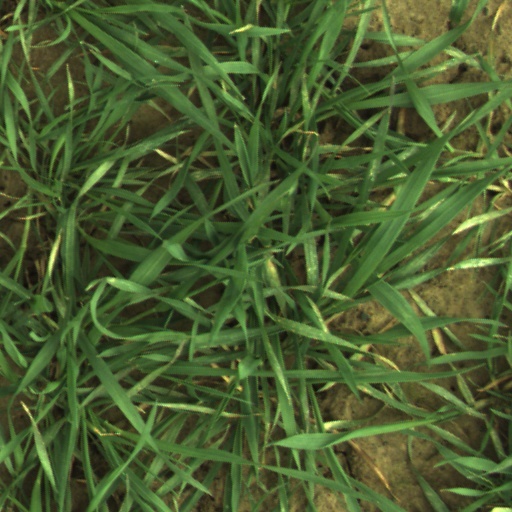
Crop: wheat